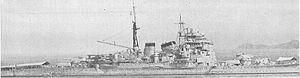
Croiseur Chokai, livret A503 FM30-50 pour l'identification des navires, édité par la Division du Renseignement Naval du Départment de la Marine de États-Unis.